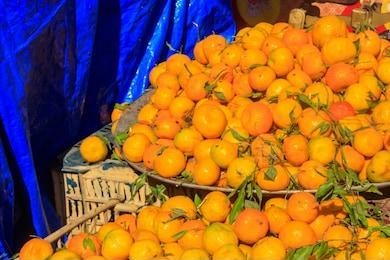
Label: mandarine